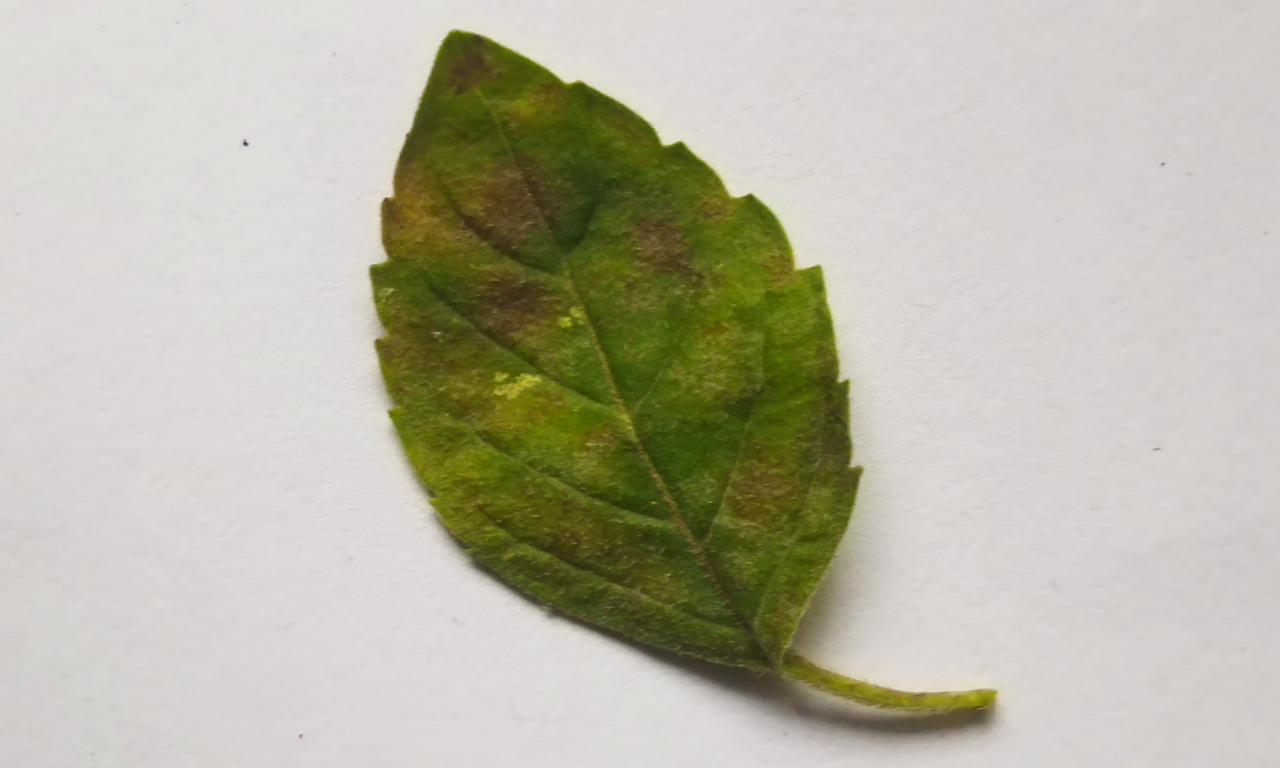
Label: Spoiled